Dry Town Water Park

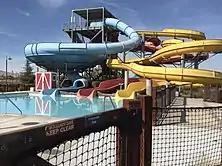

The tower features three slides that are individually colored and named. According to the Park Policy, guests must meet height and weight requirements and use a rider tube to enjoy these three slides.